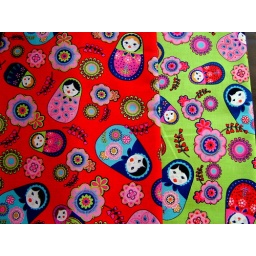
the red one looks a bit orangish here but it is red and not orange in reality